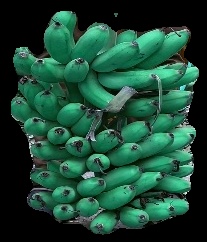
Variety: rasbale
Grade: grade1